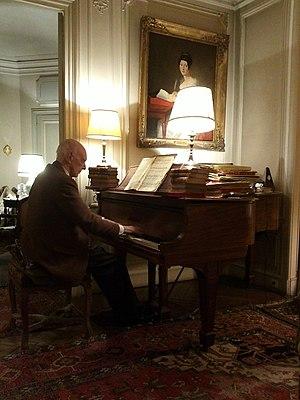
André Lavagne, compositeur français jouant au piano
André Lavagne, né le 12 juillet 1913 à Paris et mort le 21 mars 2014 à Paris, est un compositeur français.